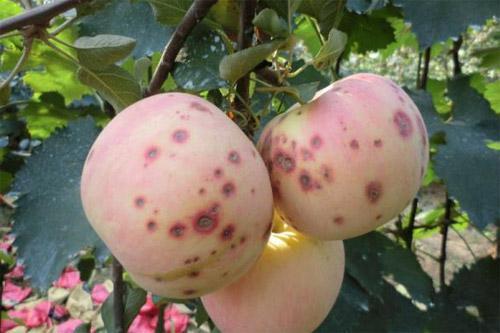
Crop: apple
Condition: scab